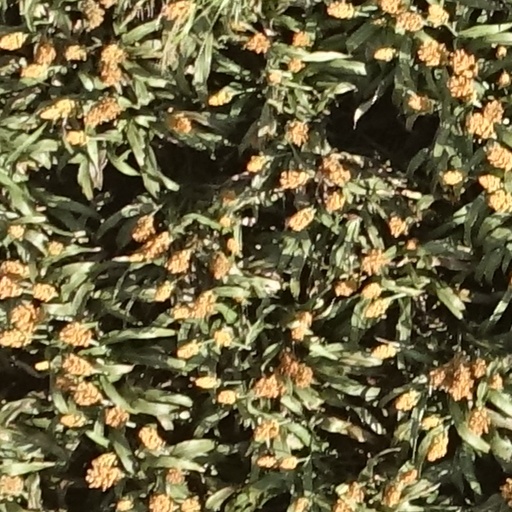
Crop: sorghum